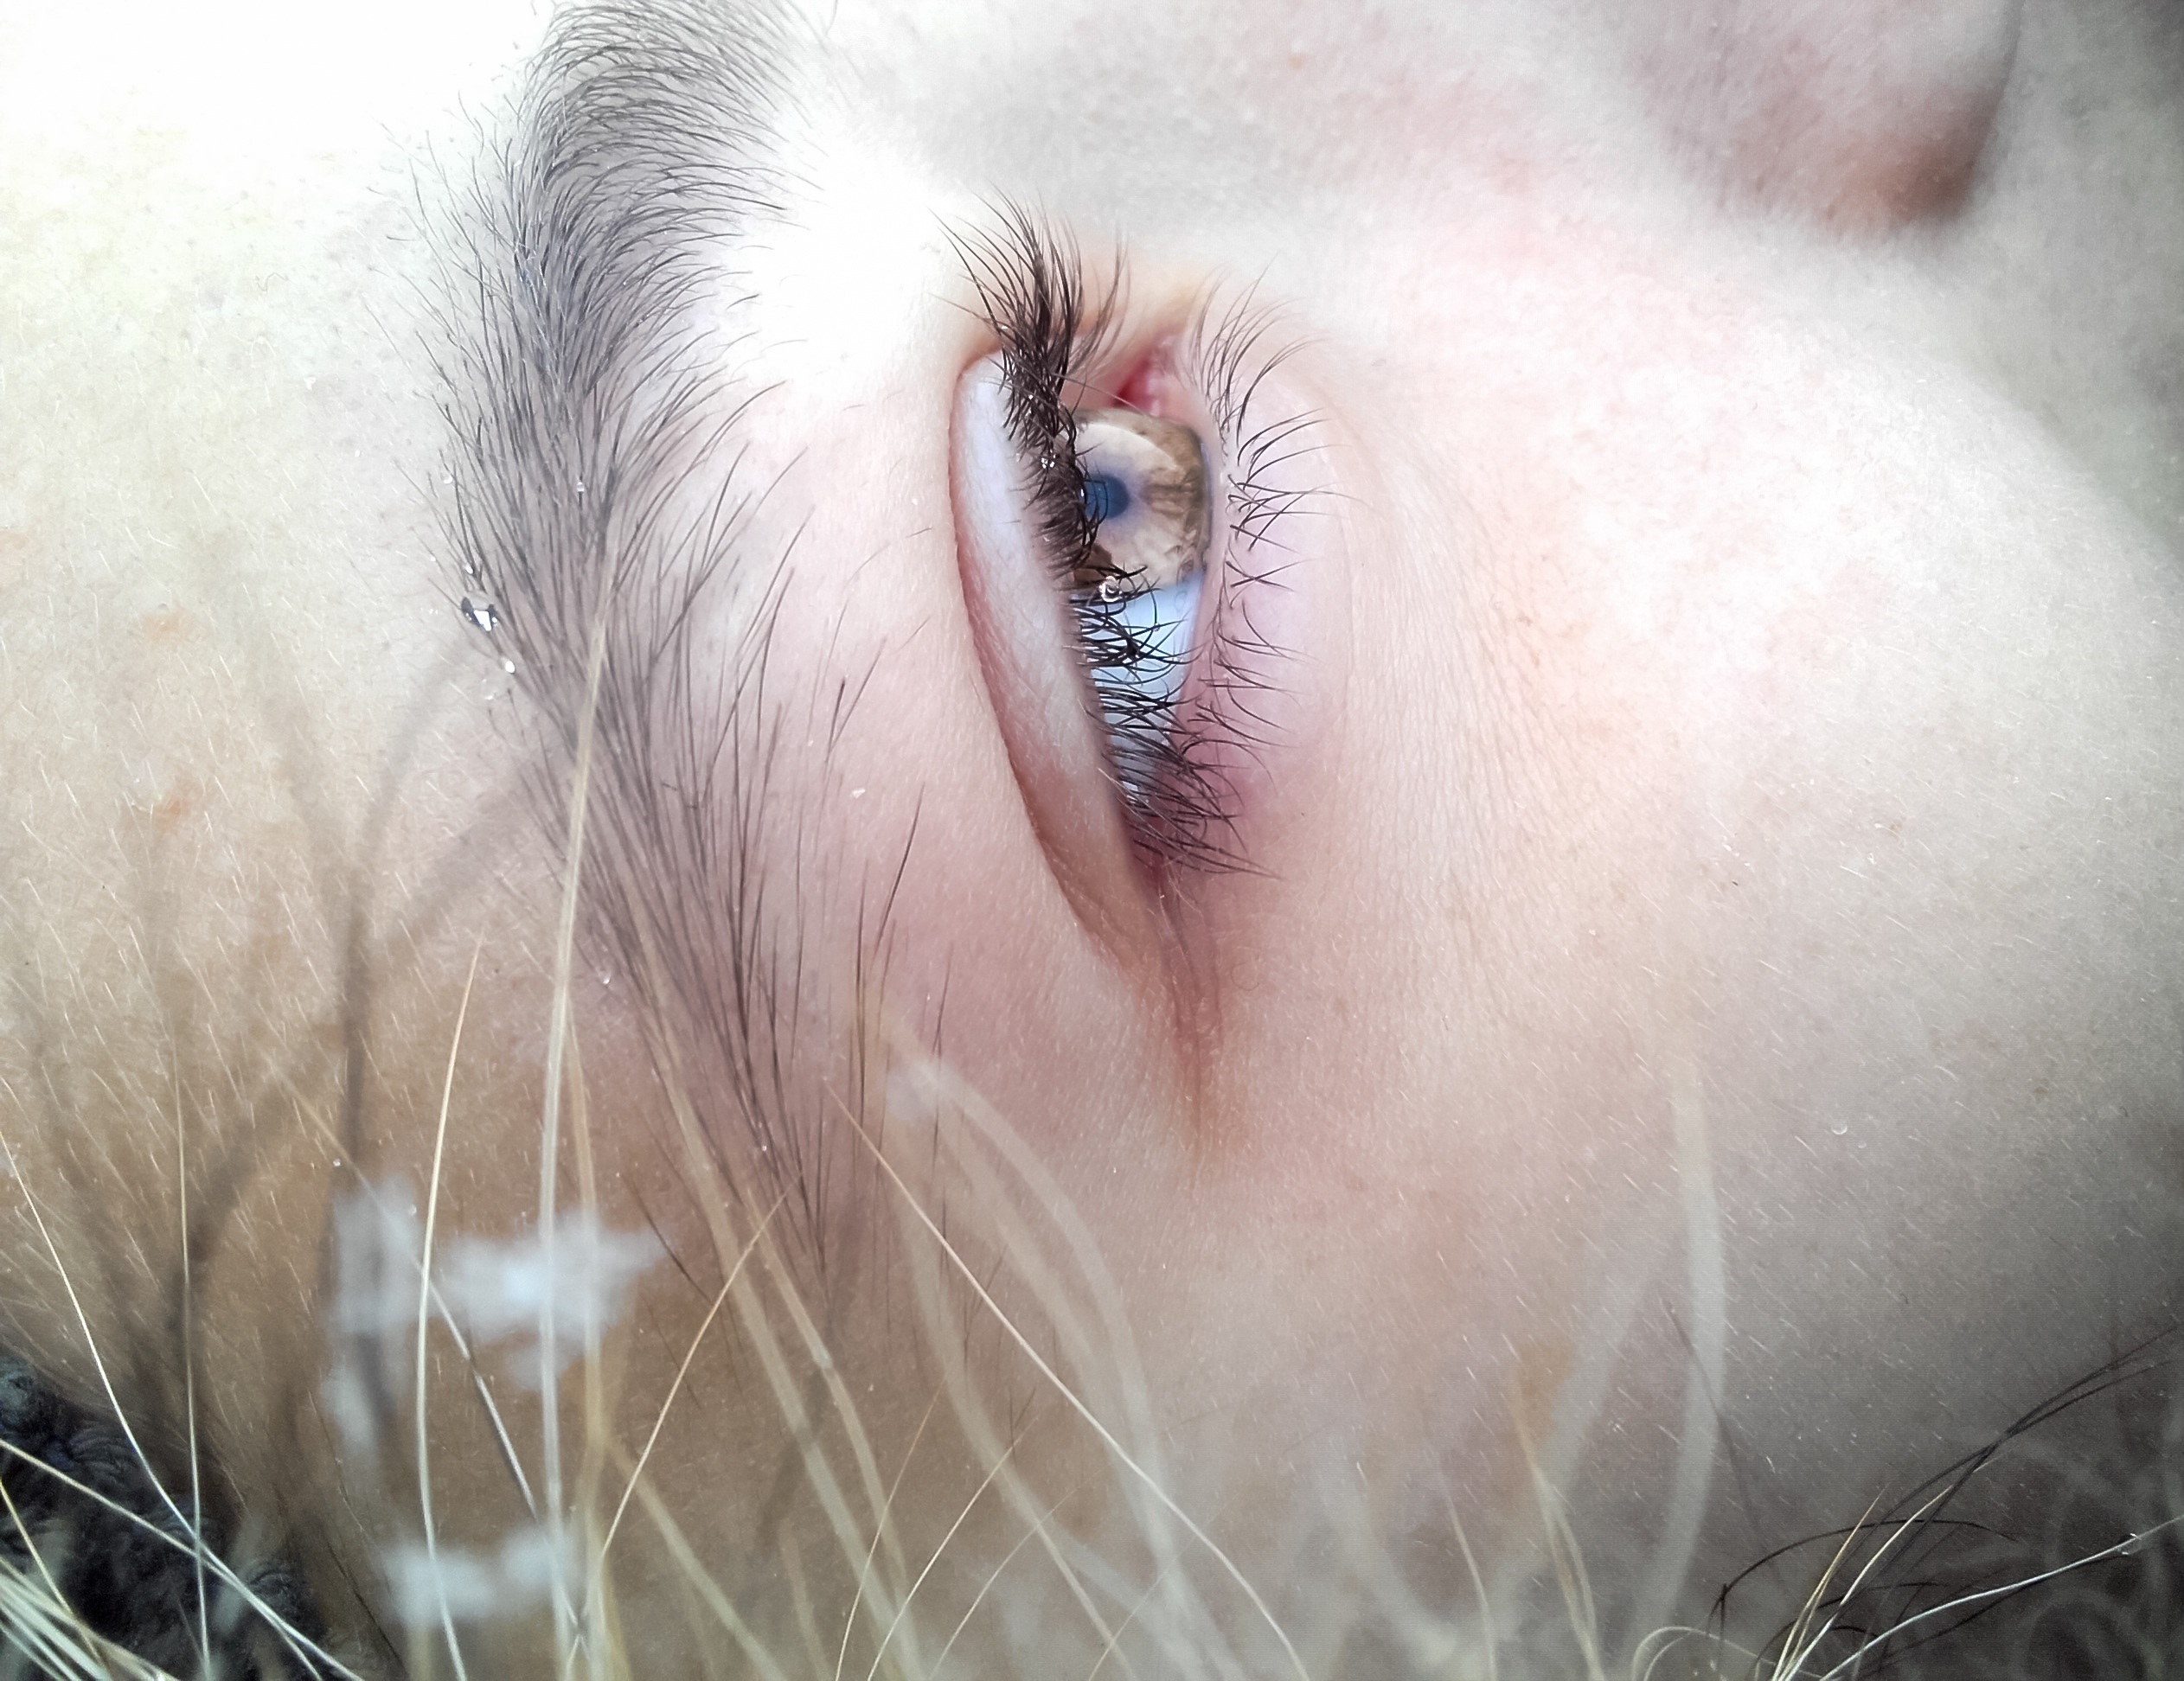
photography, thinking, brown, ear, facial expression, mouth, close up, human body, face, nose, cheek, eye, head, skin, organ, emotion, brow, day dream